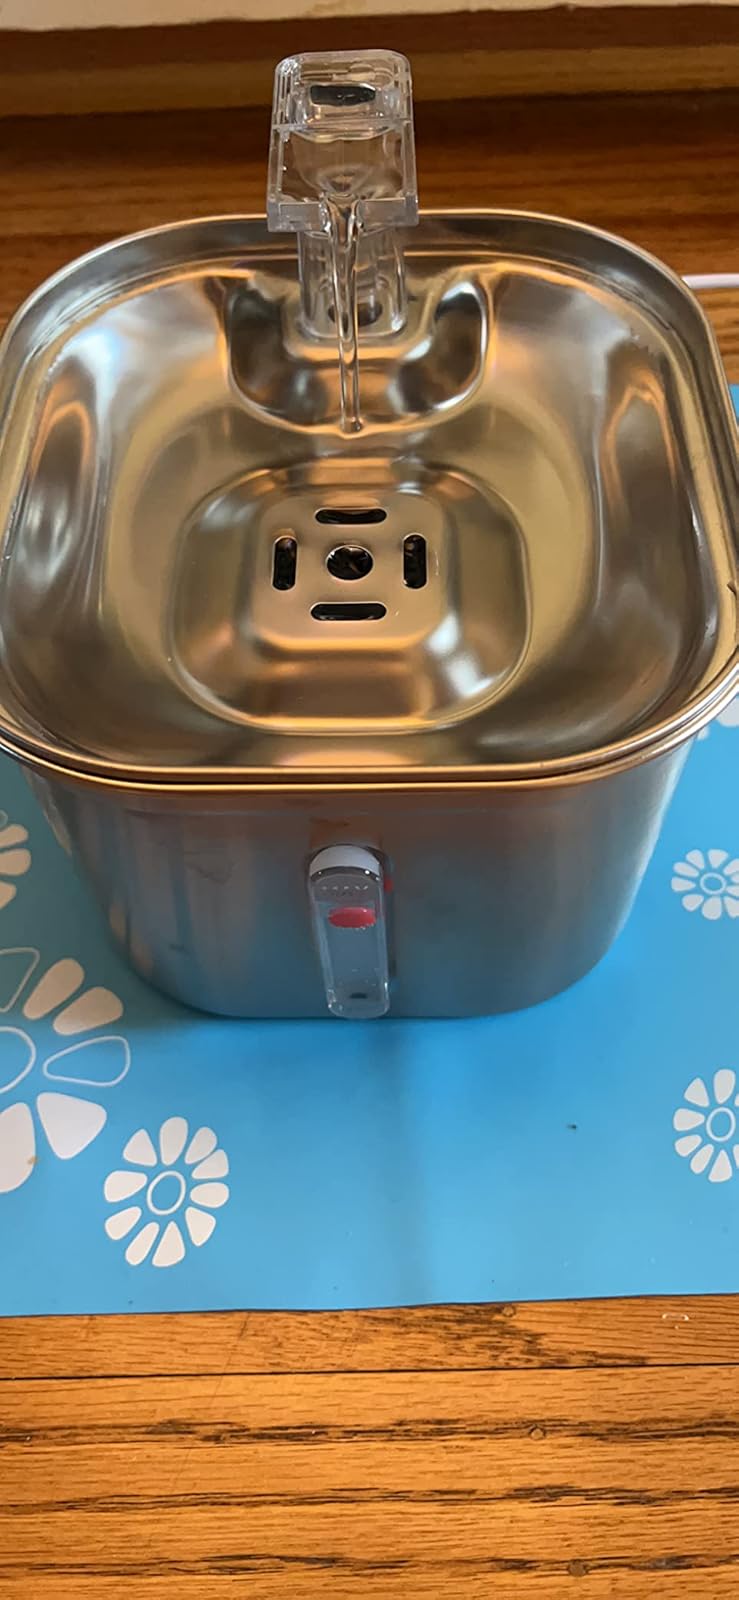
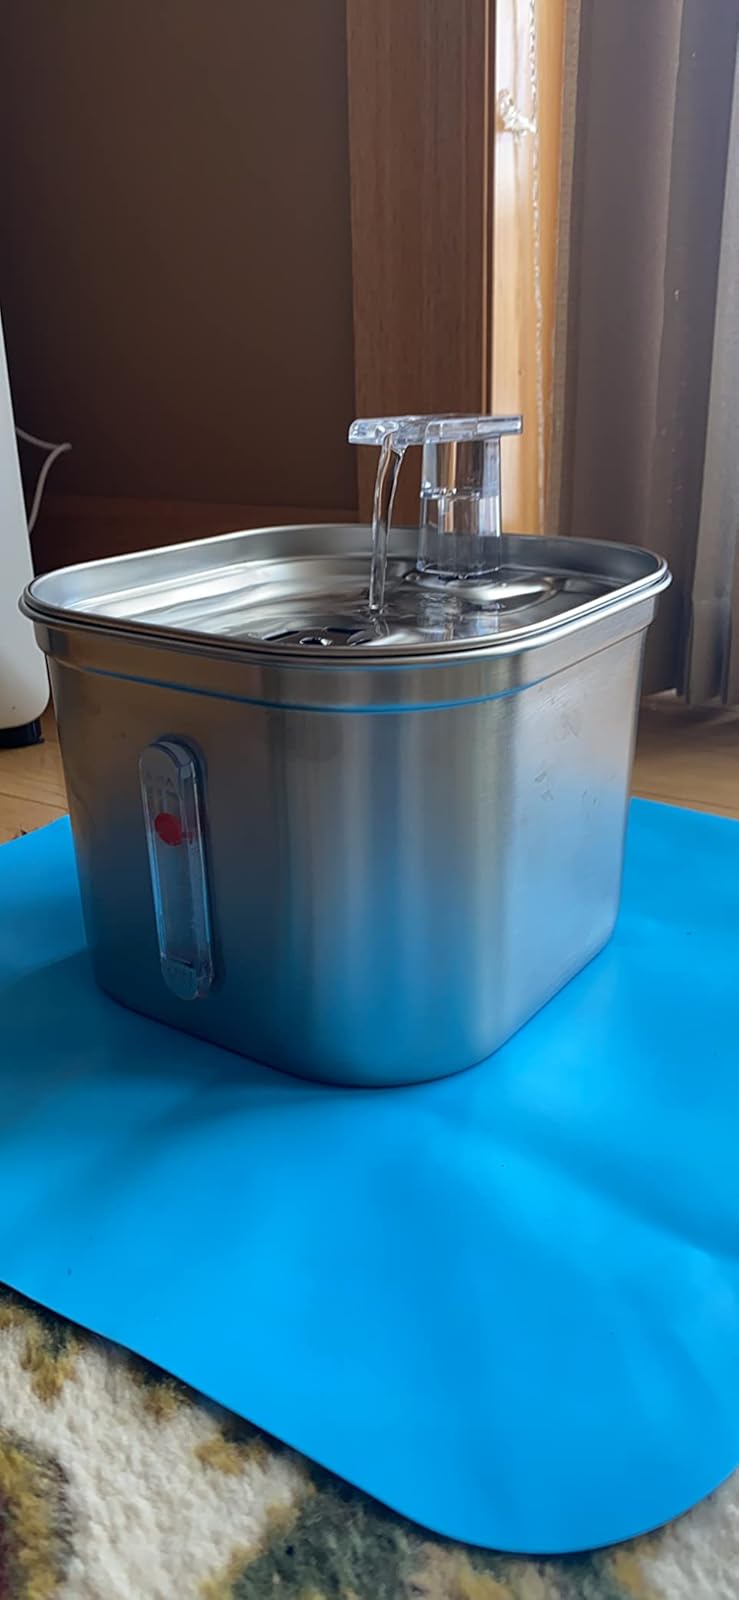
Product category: items_bowl
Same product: yes